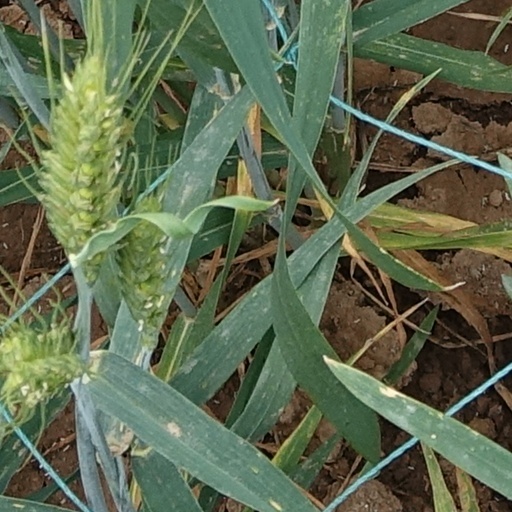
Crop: wheat